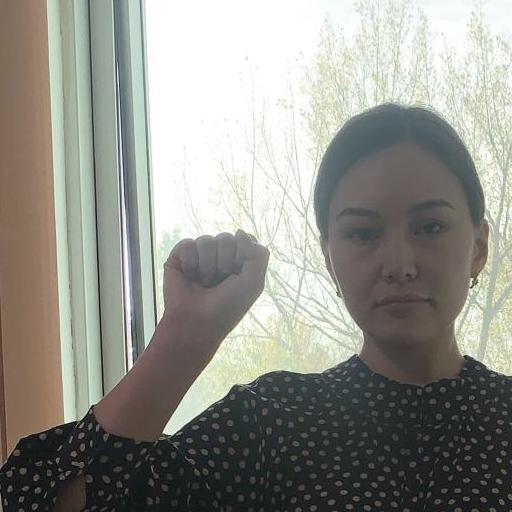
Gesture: fist